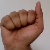
The image shows a hand gesture representing the letter 'A' in Indian Sign Language.